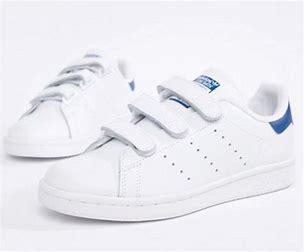
Brand: adidas
Model: 100